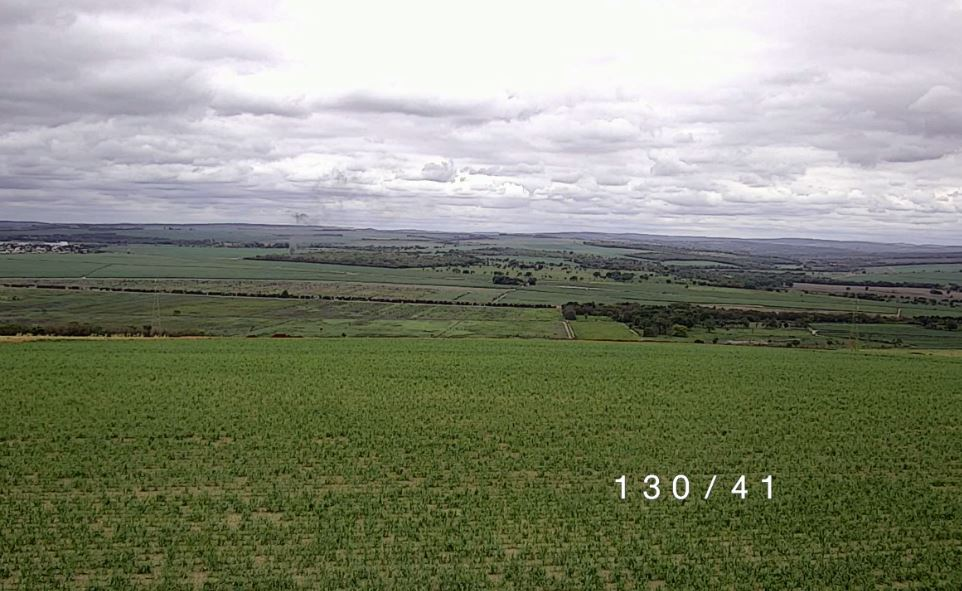
Fire: no
Smoke: yes